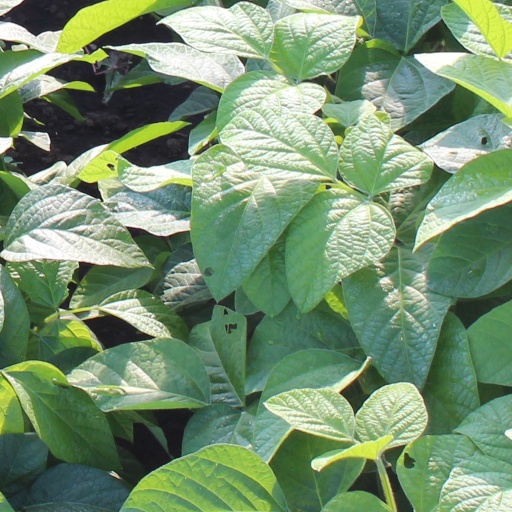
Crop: soybean